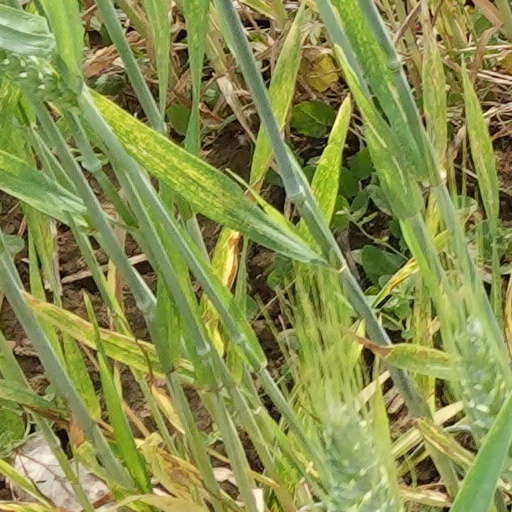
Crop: wheat